Goldendoodle

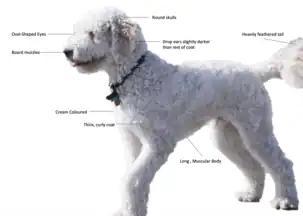
Illustration detailing goldendoodles' physical appearance

In general, goldendoodles have round skulls, broad muzzles, heavily feathered tail, drop ears, and oval-shaped eyes. Goldendoodles' retriever parentage makes their body long and muscular, and likely to have a deep chest and wide stance.